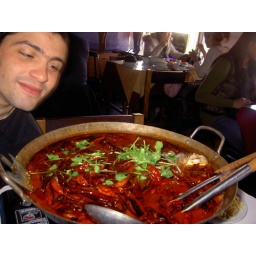
whole fish in a hot pot